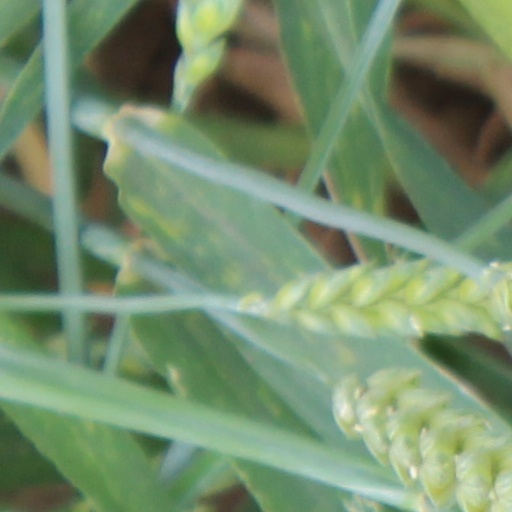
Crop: wheat